Lewis Gordon (footballer)

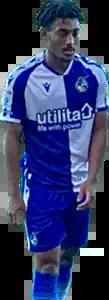

Following a trial period with Crystal Palace U23, Gordon signed a two-year contract with League One club Bristol Rovers on 6 August 2022. He made 73 appearances during two mid-table seasons and won praise from manager Joey Barton for his progress made during the 2022–23 season. Gordon was released at the end of the 2023–24 season, when his contract expired.